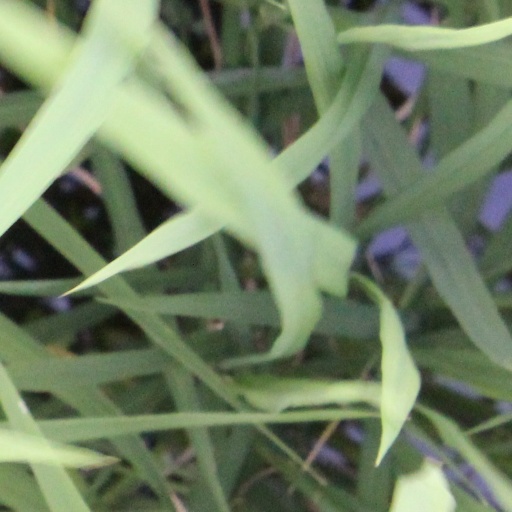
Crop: rice